Manuel Enrique Araujo

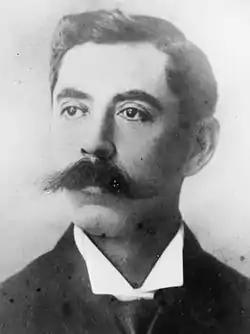
Araujo in 1911–1913

Doctor Manuel Enrique Araujo (12 October 1865 – 9 February 1913) was a Salvadoran politician and physician who served as President of El Salvador from 1 March 1911 until his death on 9 February 1913 to his injuries sustained in an assassination attempt five days prior. Araujo is the only Salvadoran president to have been assassinated while in office.